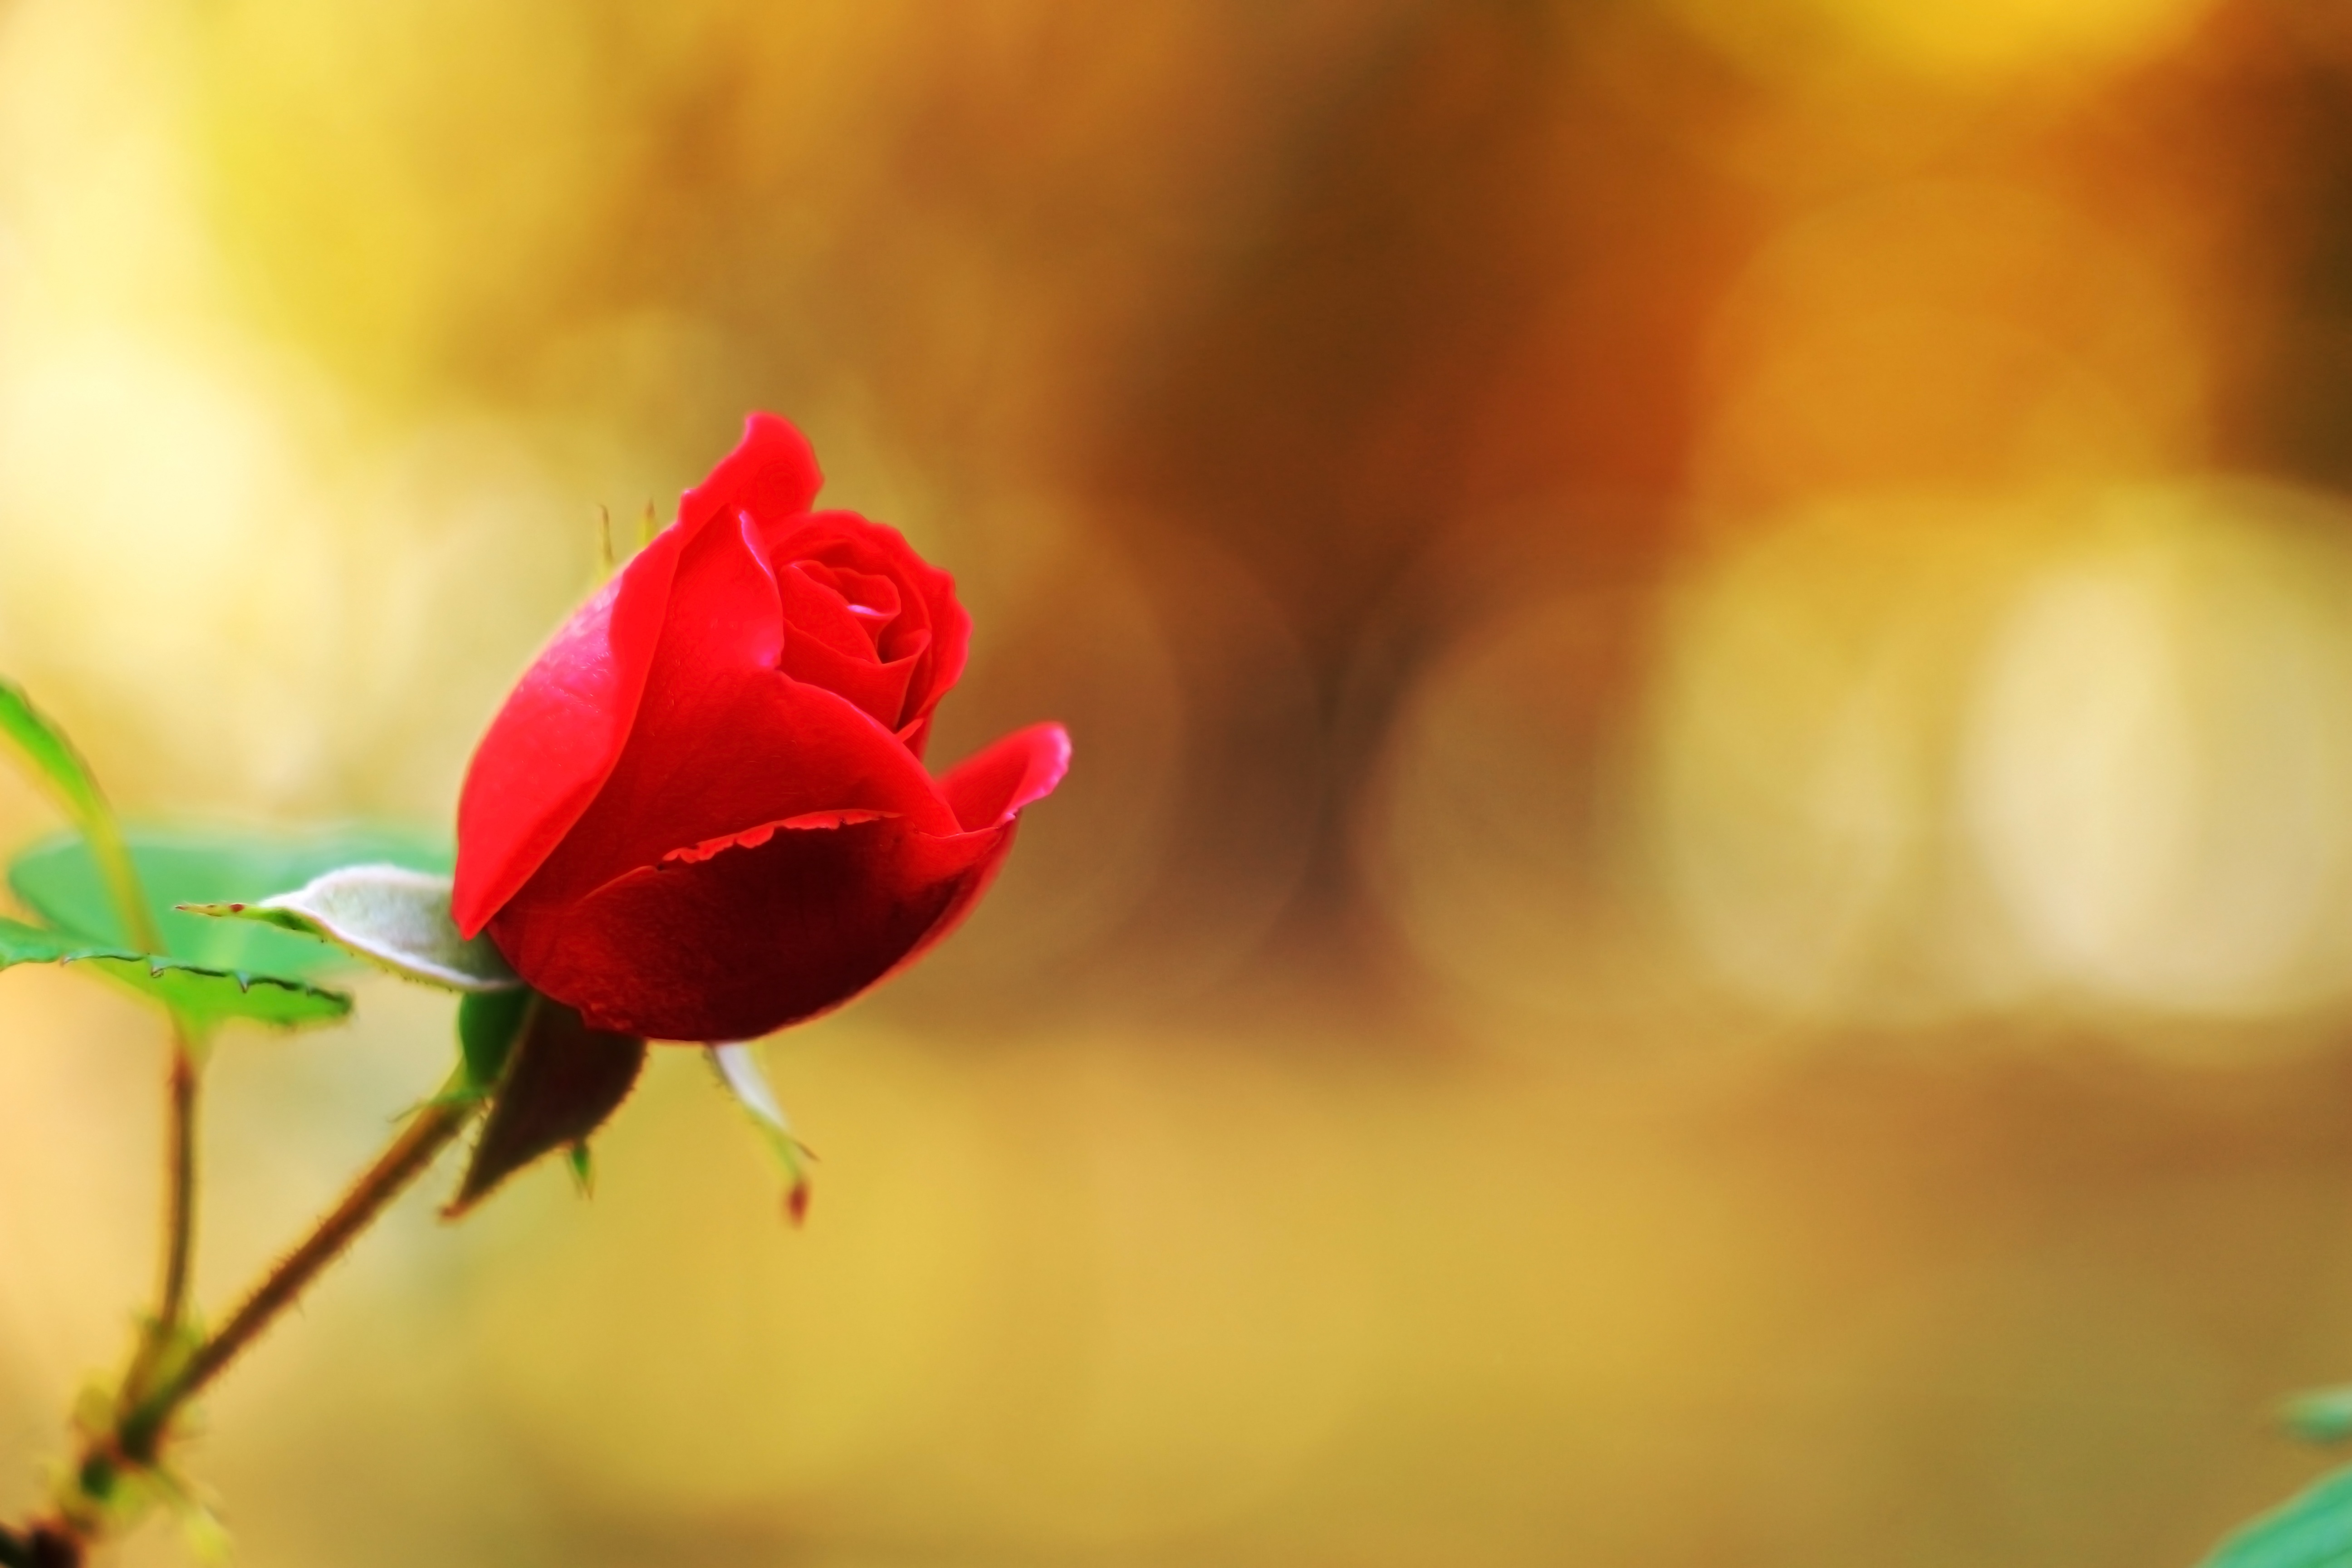
nature, blossom, plant, photography, leaf, flower, petal, rose, red, yellow, pink, flora, plants, flowers, close up, beautiful, macro photography, flowering plant, rose family, plant stem, land plant